Record of Lodoss War: Deedlit in Wonder Labyrinth

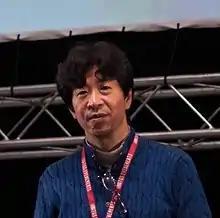
"Record of Lodoss War" author Ryo Mizuno supervised production of "Deedlit in Wonder Labyrinth".

"Deedlit in Wonder Labyrinth" was developed over the course of a year by Team Ladybug, a division of Japanese online magazine "DenFaminicoGamer" who previously worked on "" and "Touhou Luna Nights", under supervision of series creator Ryo Mizuno. According to Playism, they were approached by an editor of the "Record of Lodoss War" novels, which led them to reviewing the source material. They decided to go with the idea after seeing that the material and Team Ladybug's artwork went together. The game was inspired by "Castlevania: Symphony of the Night" and "Ikaruga", while the levels and gameplay were designed to reflect its story concept around exploration. The title was built using the Mogura Engine 2, previously used in "Luna Nights".